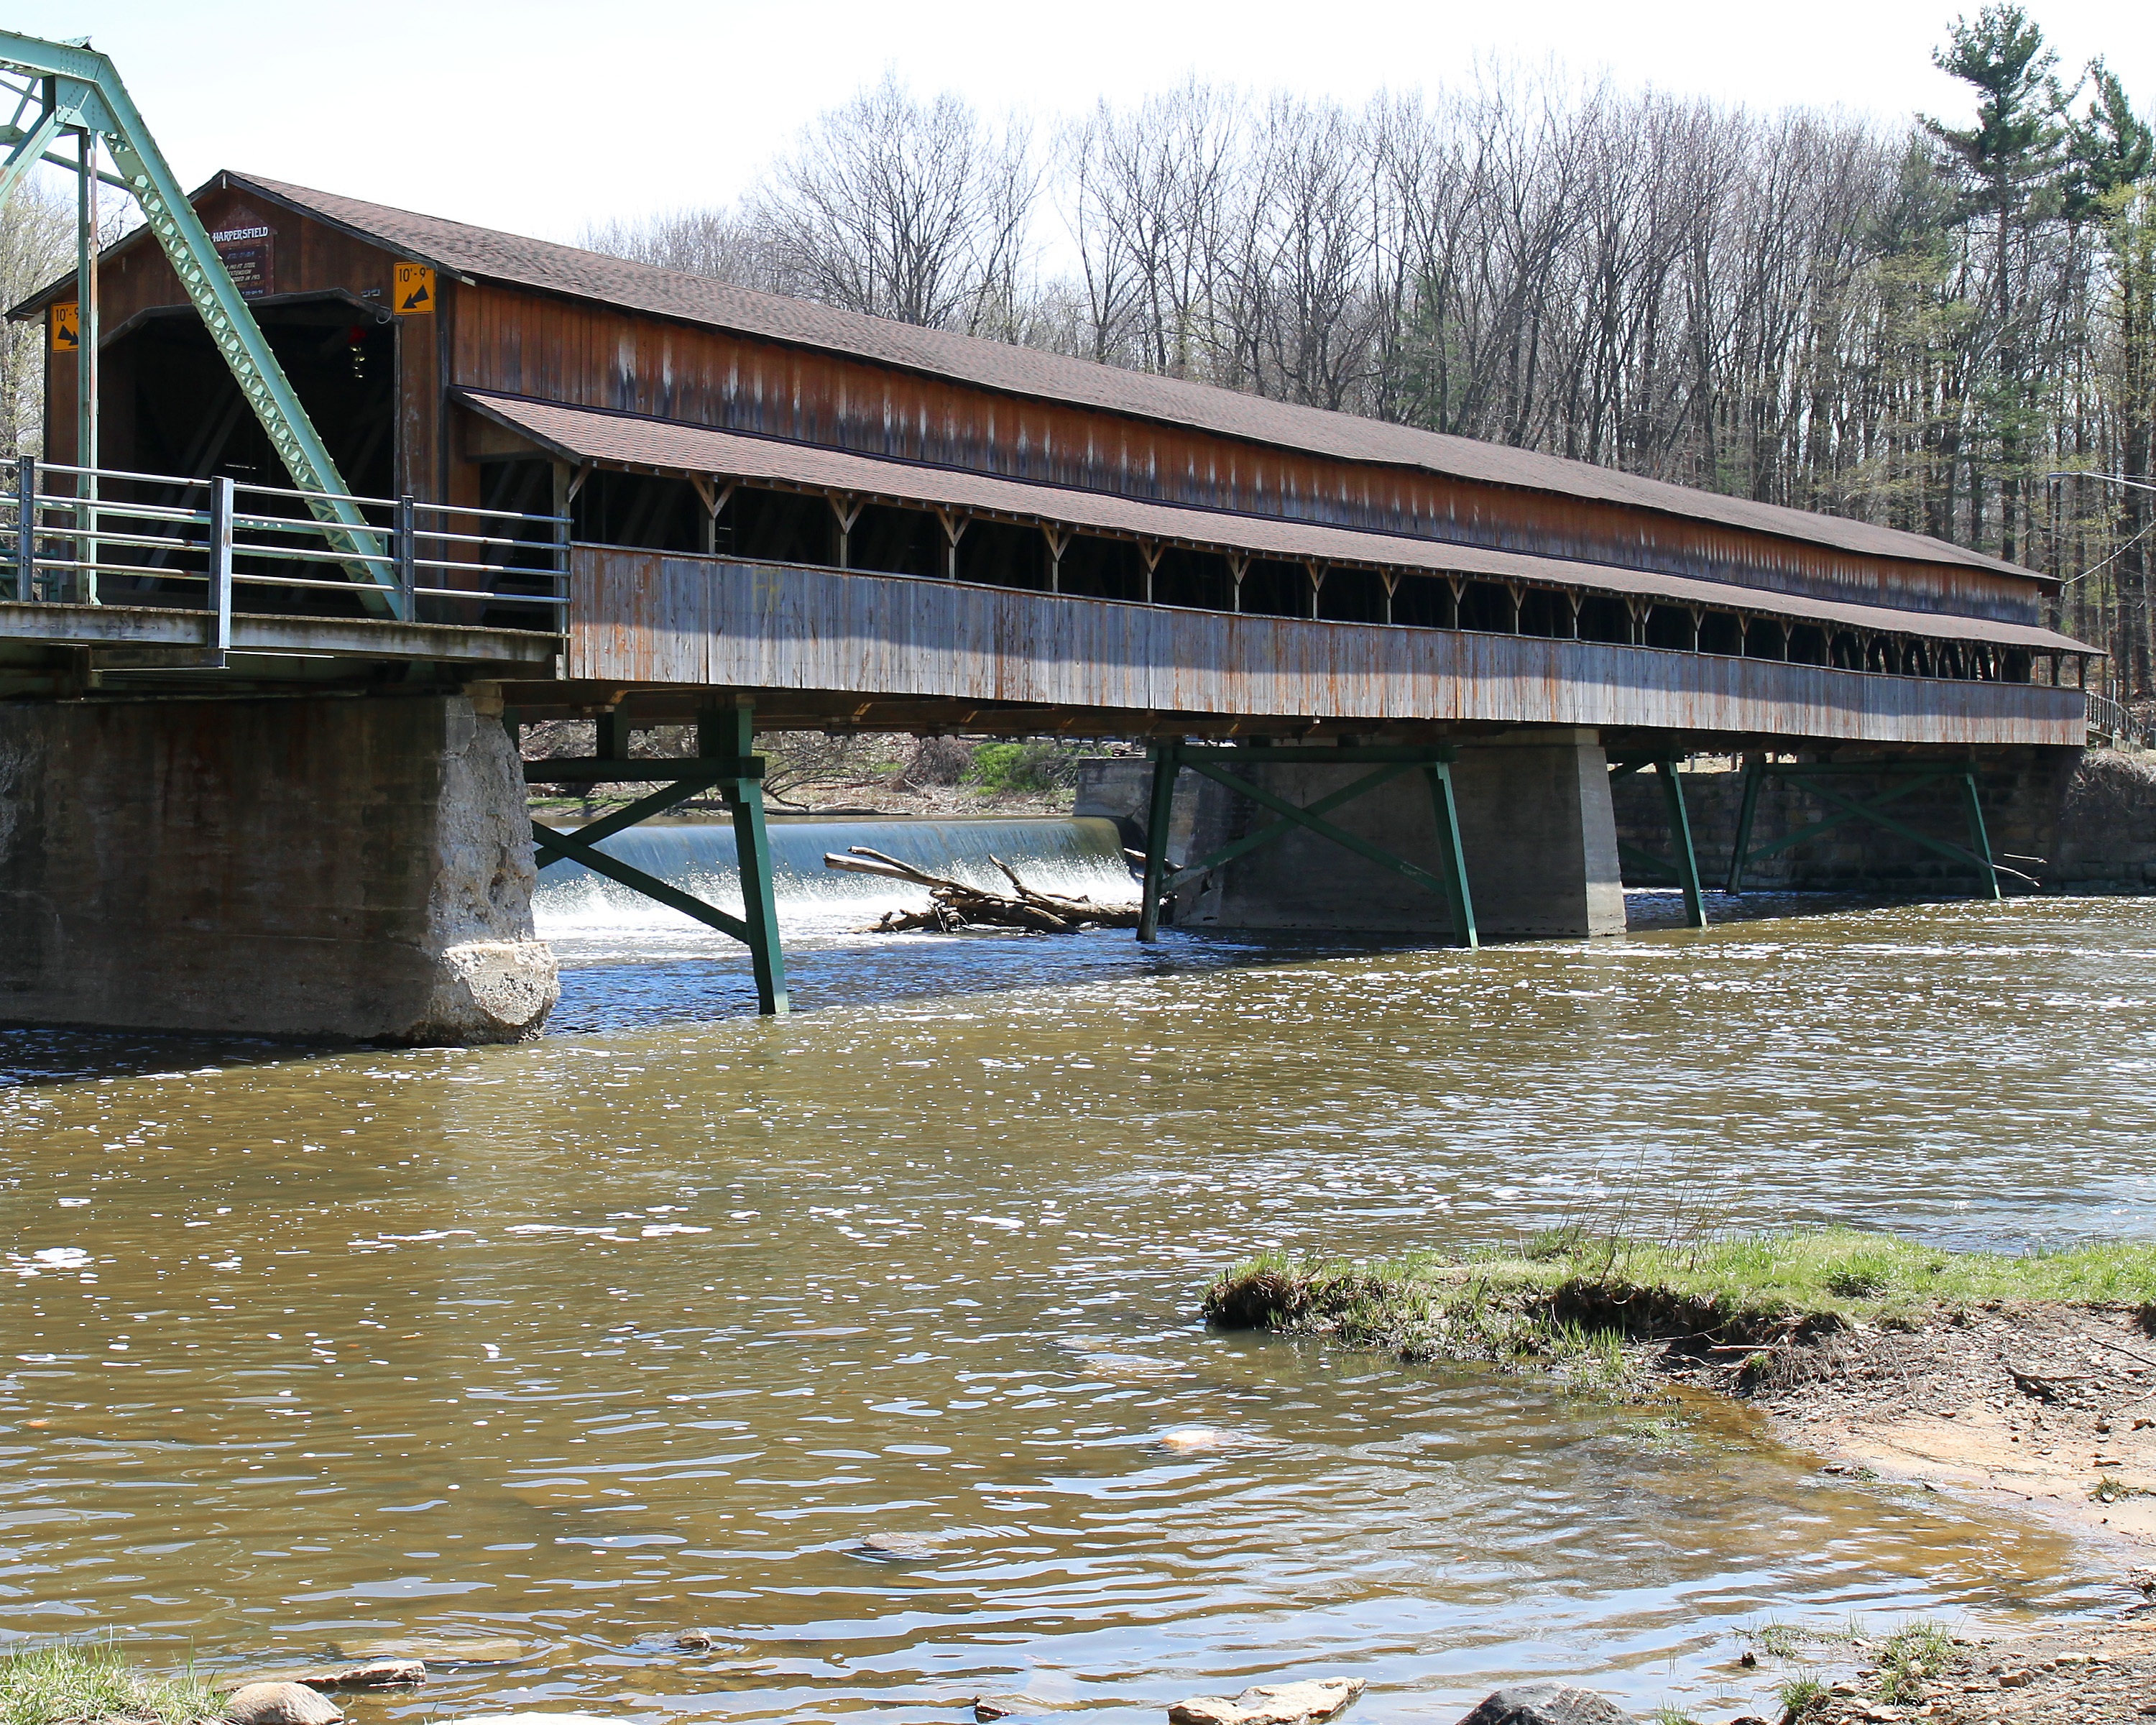
bridge, old, river, country, stream, rural, landmark, reservoir, historic, covered bridge, ohio, midwest, nonbuilding structure